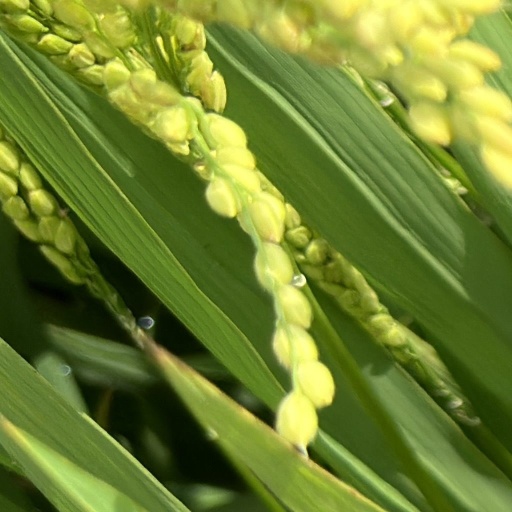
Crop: rice